Karin Knapp

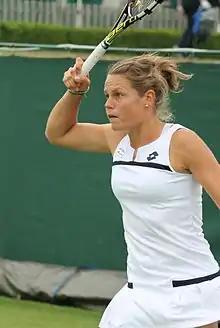
Knapp at the 2013 Wimbledon Championships

Knapp began the year at the Brisbane International where she lost in the second round of qualifying to Australian wildcard Bojana Bobusic. At the Apia International Sydney, Knapp was defeated in the first round of qualifying by Alexa Glatch. After qualifying for the Australian Open, she lost in the first round to fellow qualifier Maria João Koehler.